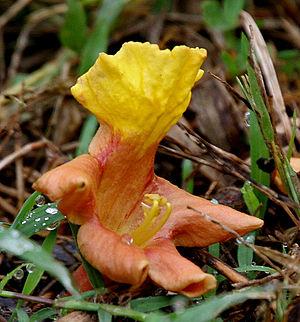
Cet arbre à croissance rapide et à feuillage caduc, pousse naturellement dans la plus grande partie de l'Inde à des altitudes allant jusqu'à 1 500 mètres. Il est aussi naturellement présent en Birmanie, en Thaïlande, au Laos, au Cambodge, au Vietnam et dans les provinces du Sud de la Chine. Il a été planté de façon extensive au Sierra Leone, au Nigeria, en Malaisie, et sur une base expérimentale dans d'autres pays. Il est également planté en arbre d'ornement.